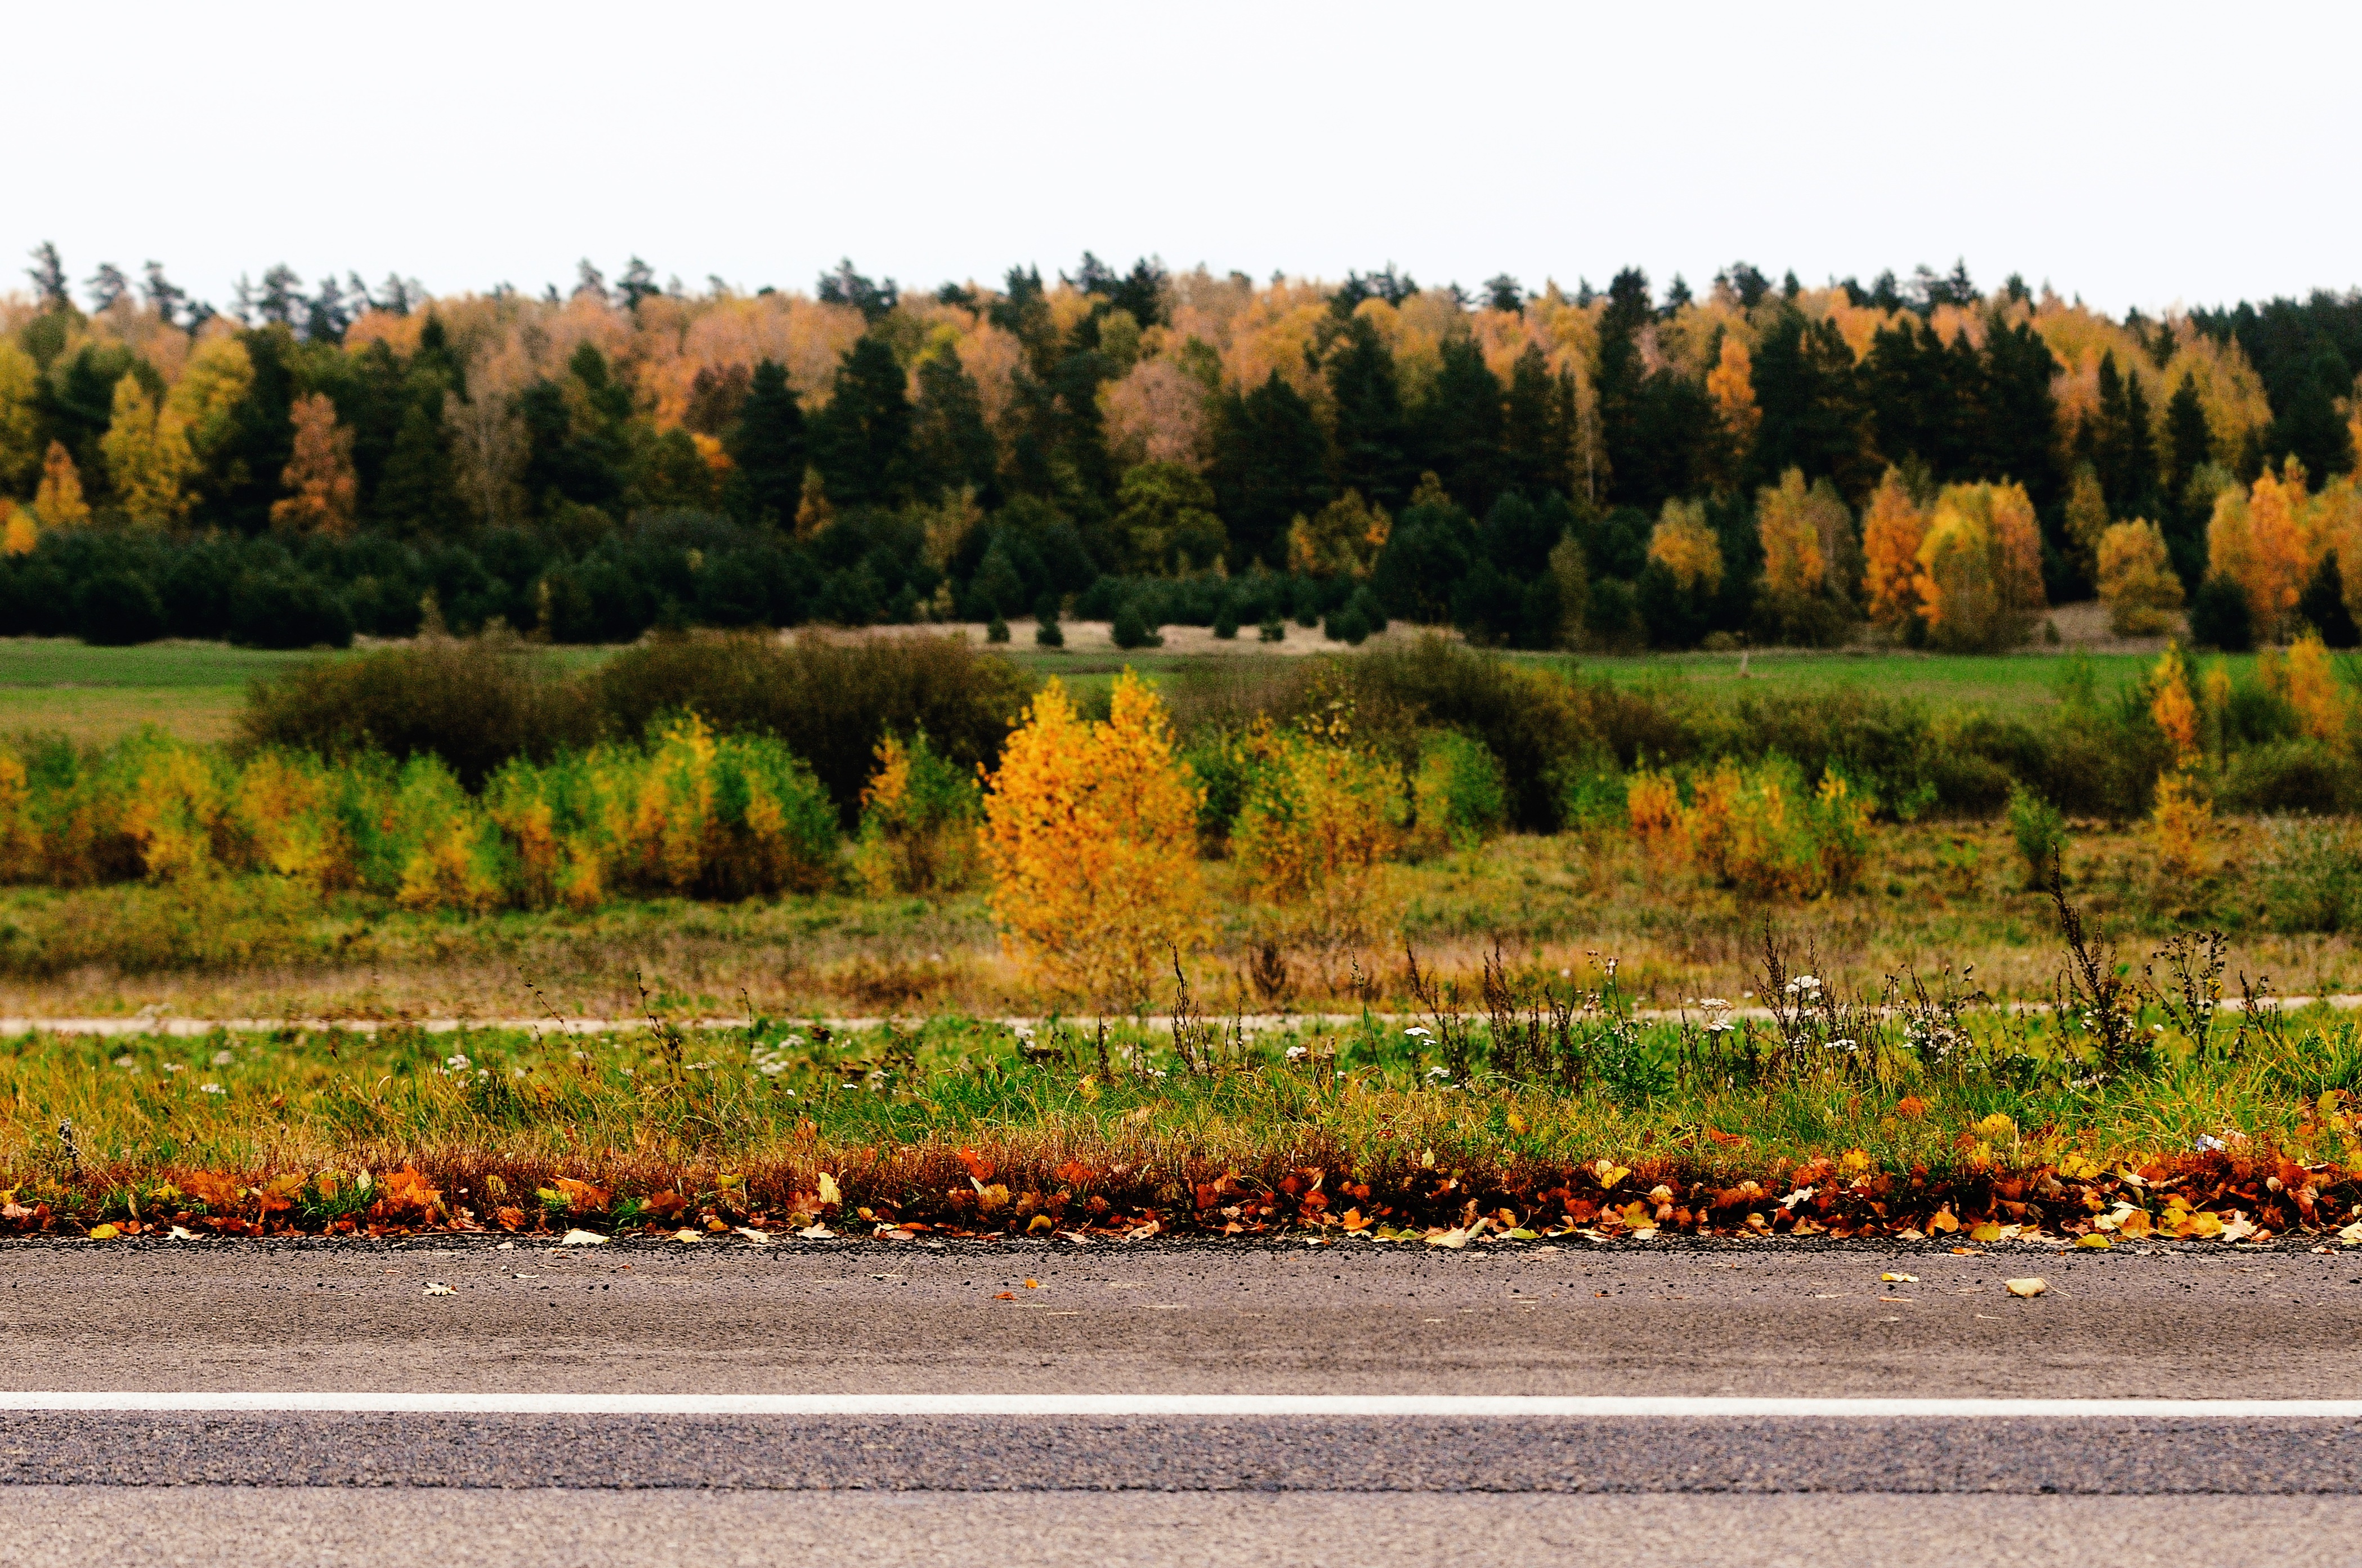
landscape, tree, nature, wilderness, mountain, plant, field, prairie, morning, leaf, flower, valley, autumn, soil, agriculture, season, ecosystem, rural area, woody plant